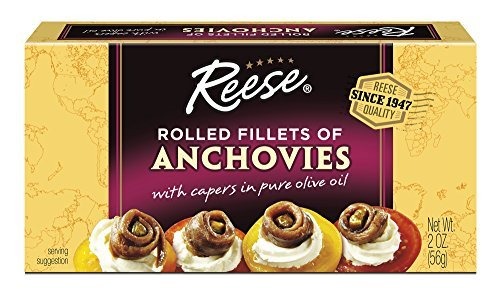
Item Name: Reese Rolled Anchovies, 2-Ounce, 10-Count Cans by Reese
Value: nan
Unit: None

Price: 37.92